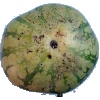
Label: watermelon